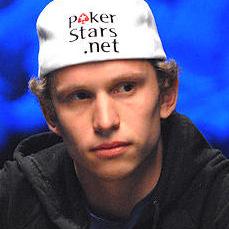
Age: 22